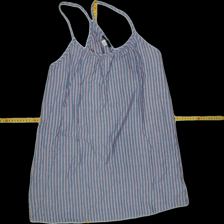
View: front
Type: Tunic
Category: Ladies
Brand: Not Applicable
Colors: Red, Multicolor, White, Blue
Material: 100% Viscose
Pattern: Striped
Cut: C-collar
Size: S
Season: Summer
Trend: No trend
Stains: No
Damage: 0
Price range: 50-100
Recommended usage: Reuse